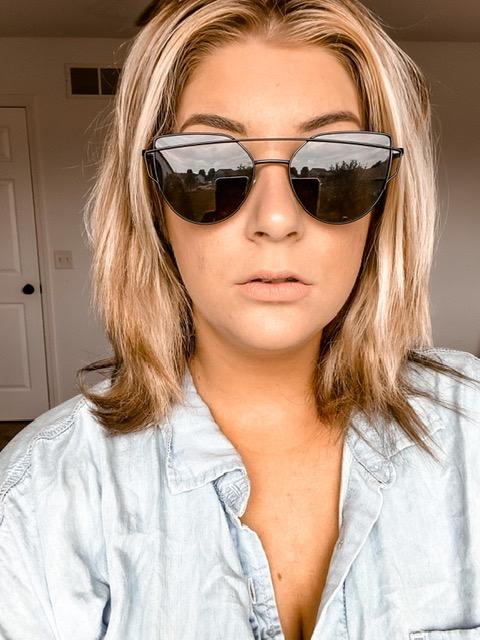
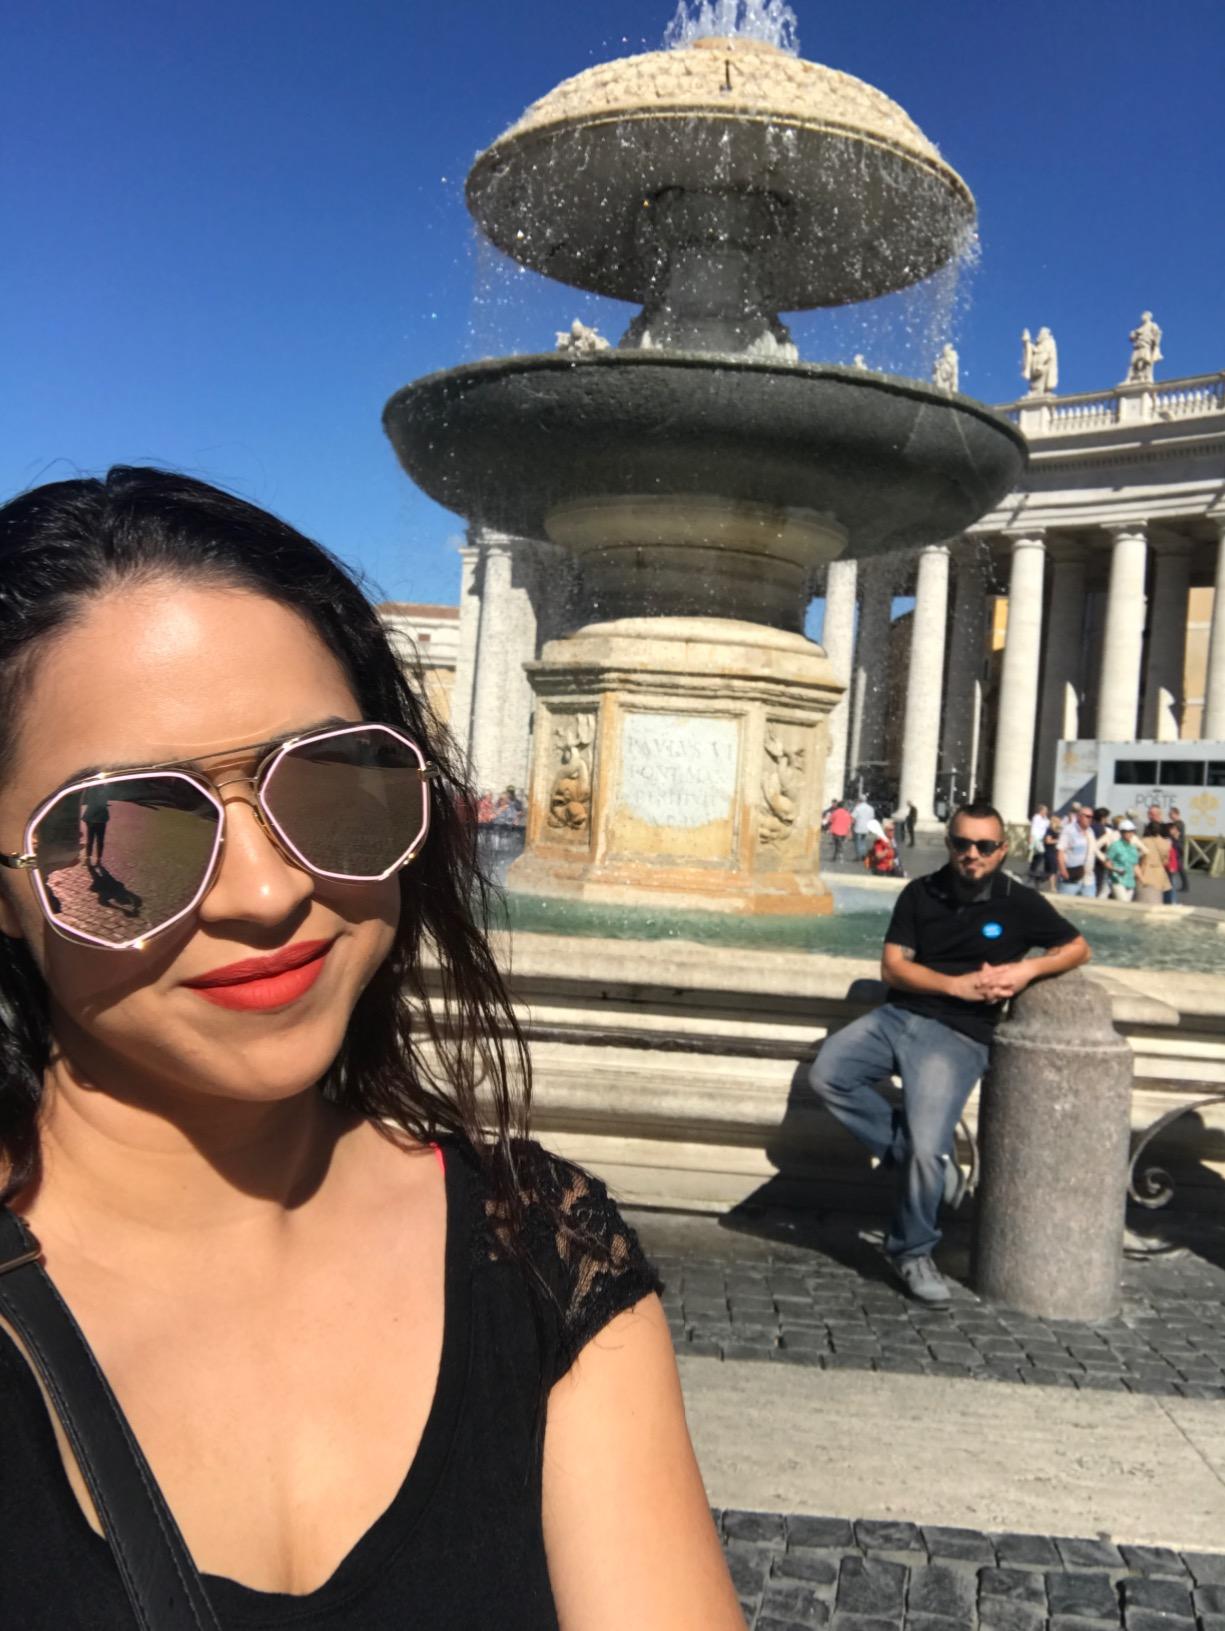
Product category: accessories_sunglasses
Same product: no